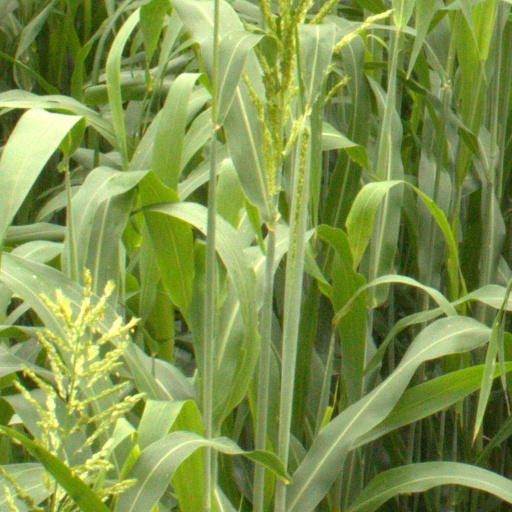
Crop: sorghum